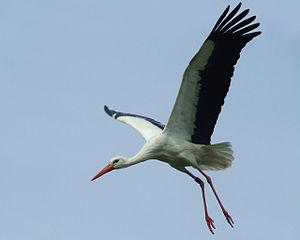
Un animal national est un animal choisi par une communauté comme son emblème en raison de sa représentativité, soit parce qu'il est caractéristique du territoire considéré, soit encore pour la Nouvelle Zélande le kiwi. Certains pays ont plusieurs animaux nationaux.